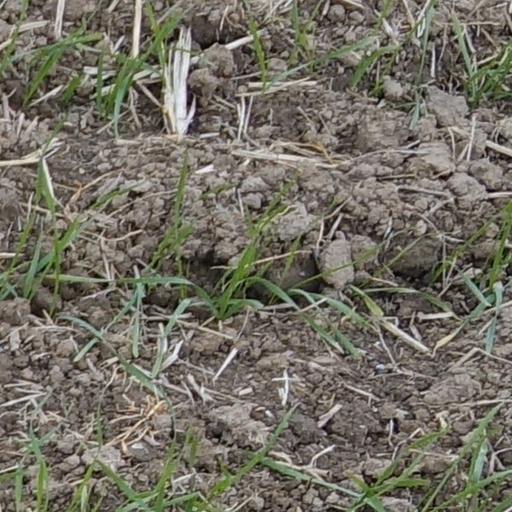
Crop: wheat